Sebastián Pérez (footballer, born 1993)

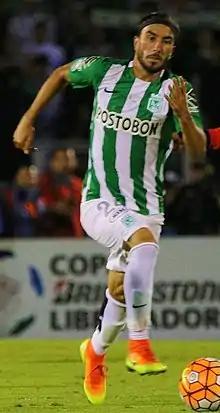
Pérez with Atlético Nacional in 2016

Sebastián Pérez Cardona (born 29 March 1993), sometimes known as Seba Pérez, is a Colombian professional footballer who plays as a defensive midfielder for Portuguese Primeira Liga club Casa Pia.